Hunted (Gardner novel)

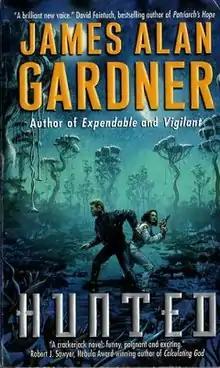
First edition

Hunted is a science fiction novel written by Canadian author James Alan Gardner, and published in the year 2000 by HarperCollins Publishers under its various imprints. The novel is the fourth in Gardner's "League of Peoples" series, after "Expendable" (1997), "Commitment Hour" (1998), and "Vigilant" (1999).